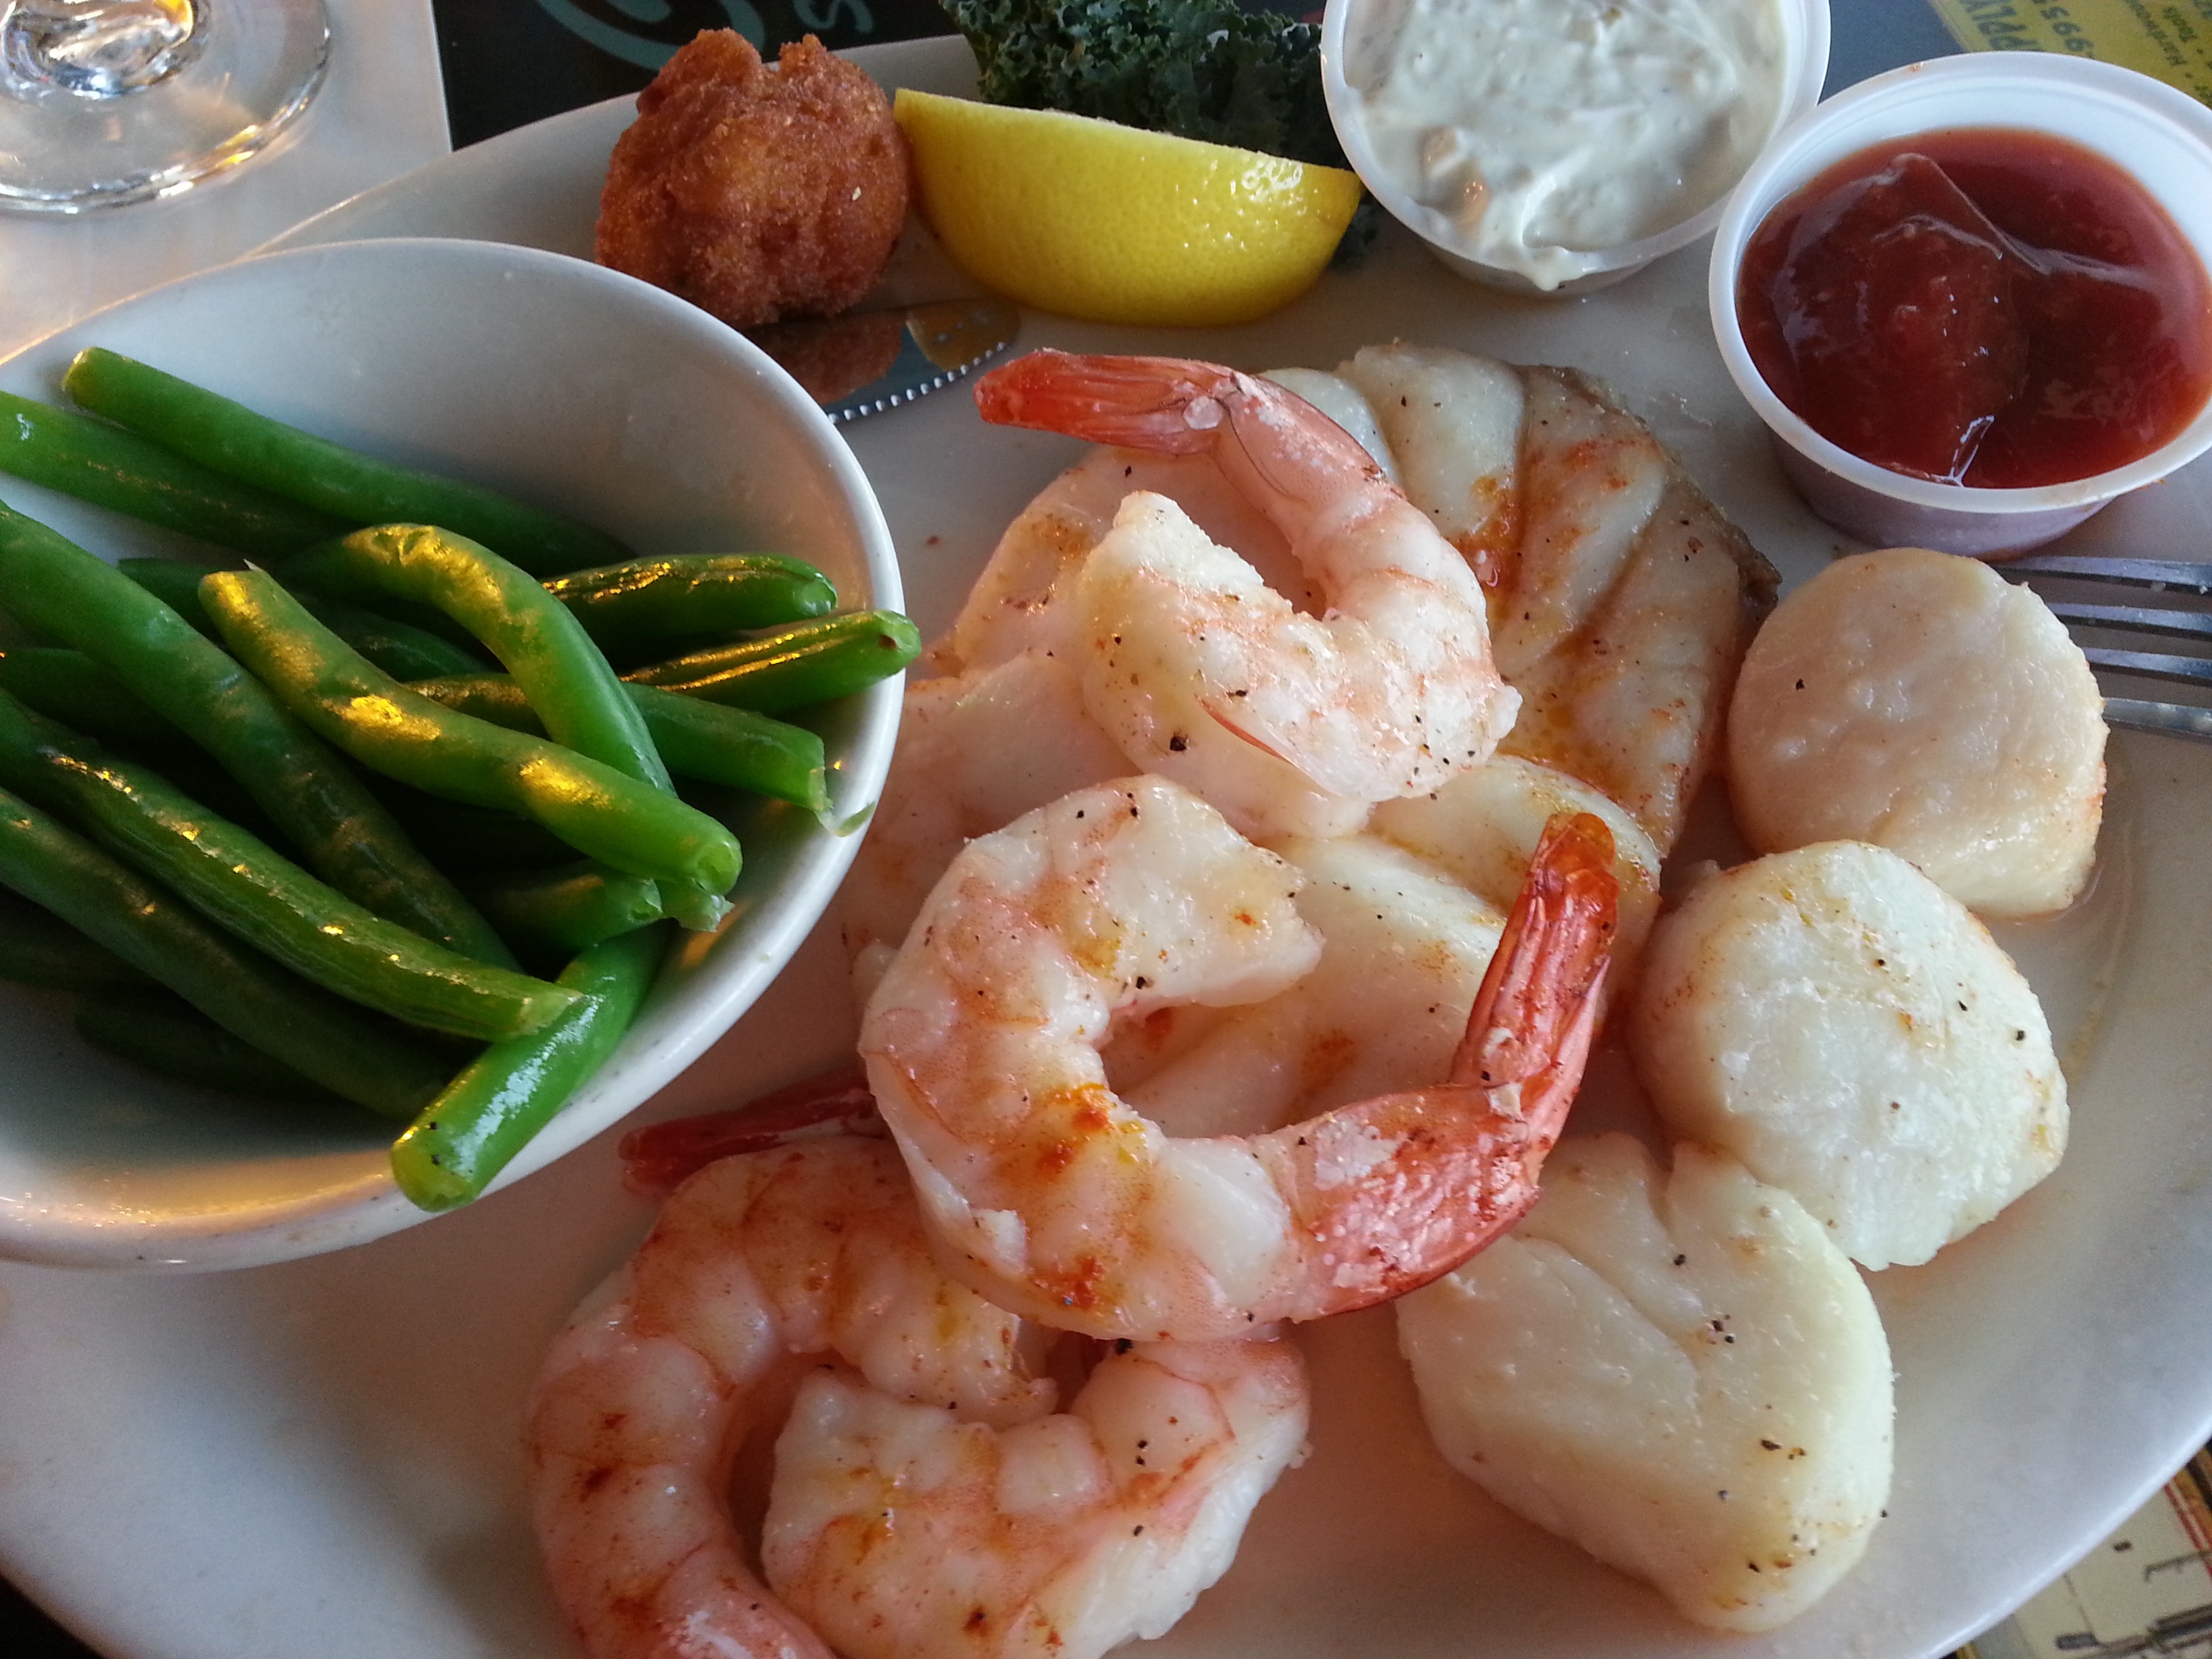
dish, meal, food, produce, seafood, fish, healthy, cuisine, invertebrate, shrimp, asian food, scallops, hors d oeuvre, scampi, decapoda, fried prawn, animal source foods, seafood boil, caridean shrimp